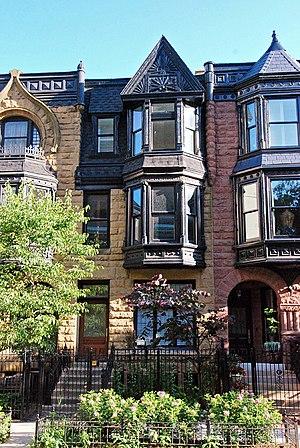
Gold Coast Historic District est un quartier historique de la ville de Chicago situé en bordure du lac Michigan, dans le secteur de Near North Side. Ce quartier historique est connu pour être situé dans l'un des quartiers les plus huppés de la ville, la Gold Coast, qui englobe un vaste secteur géographique de Near North Side. Il abrite de nombreuses maisons d'architecture victorienne, mais aussi des maisons historiques classées à la protection du patrimoine comme la James Charnley House.
Cet article relate l'histoire et divers aspects de l'architecture de Chicago, la troisième plus grande ville des États-Unis. L'architecture de cette ville a reflété et influencé pendant longtemps l'architecture américaine. La ville de Chicago comprend certains des premiers bâtiments réalisés par des architectes aujourd'hui mondialement reconnus. Comme la plupart des bâtiments du centre-ville ont été détruits par le Grand incendie de 1871, ils sont plutôt réputés pour leur originalité que pour leur ancienneté. À la suite de cet événement qui marqua définitivement l'histoire de la ville, Chicago devient un laboratoire d'expériences architecturales où se côtoient une multitude de styles et de mouvements allant de la fin du XIXᵉ siècle jusqu'à nos jours.